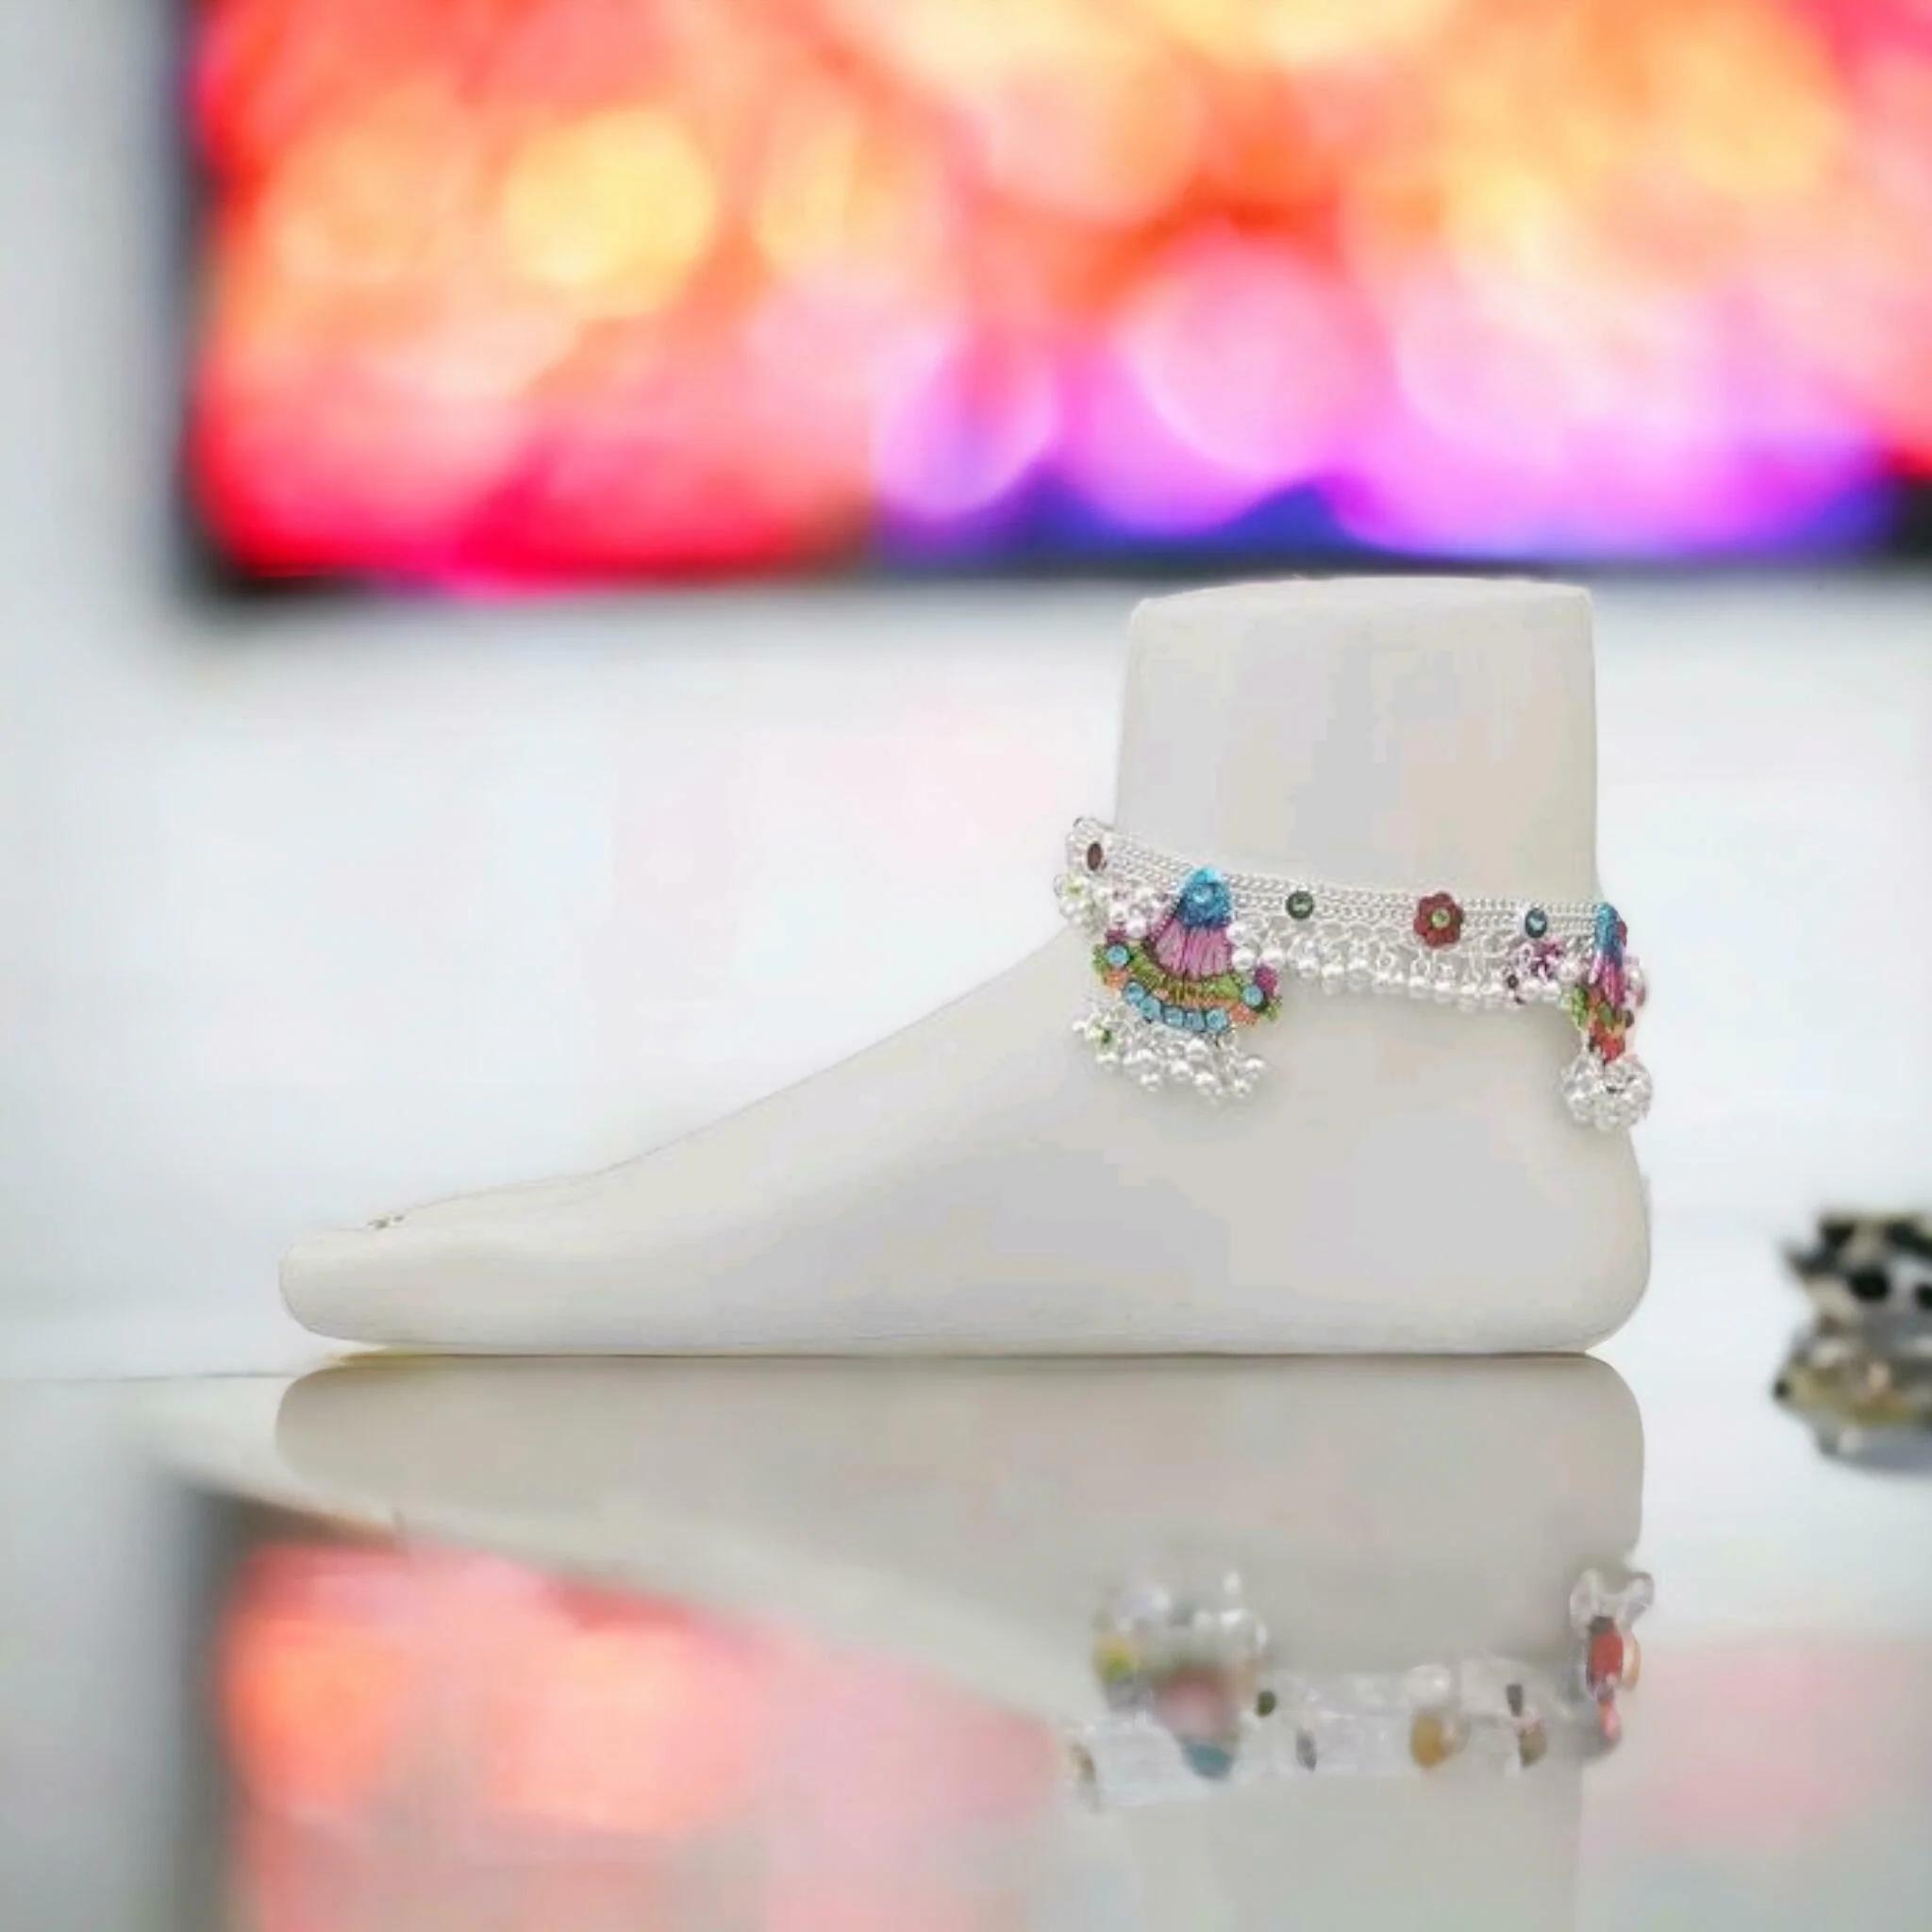
BR Ornaments A047 Alloy Anklet (Pack of 2)
Type: Anklet
Brand: BR Ornaments
Price: Rs. 349
 This silver anklet looks good with all indian outfitsor traditional outfits suitable girls and women of all ages. grab this pair of anklets, you will feel stylish ankle and shining silver anklet will make beautiful, you must buy the sns traders anklets you will never go wrong with the latest design, fancy anklets in silver jewellery.